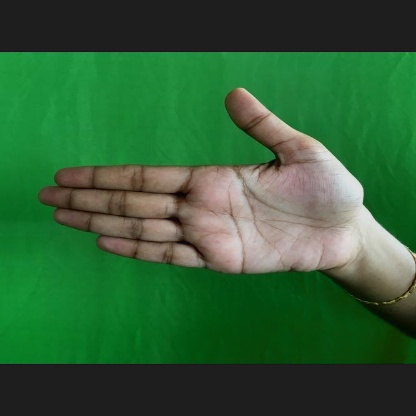
Mudra: Ardhachandran